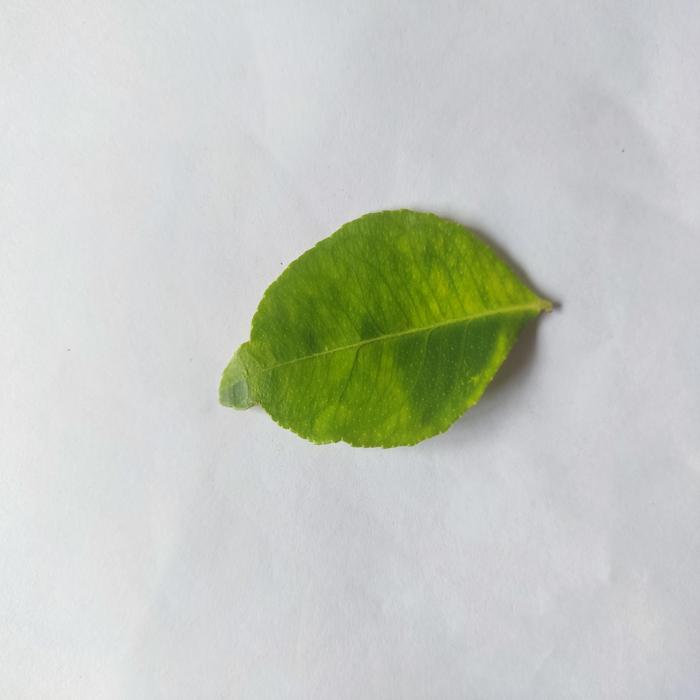
Crop: Lemon
Leaf condition: Citrus